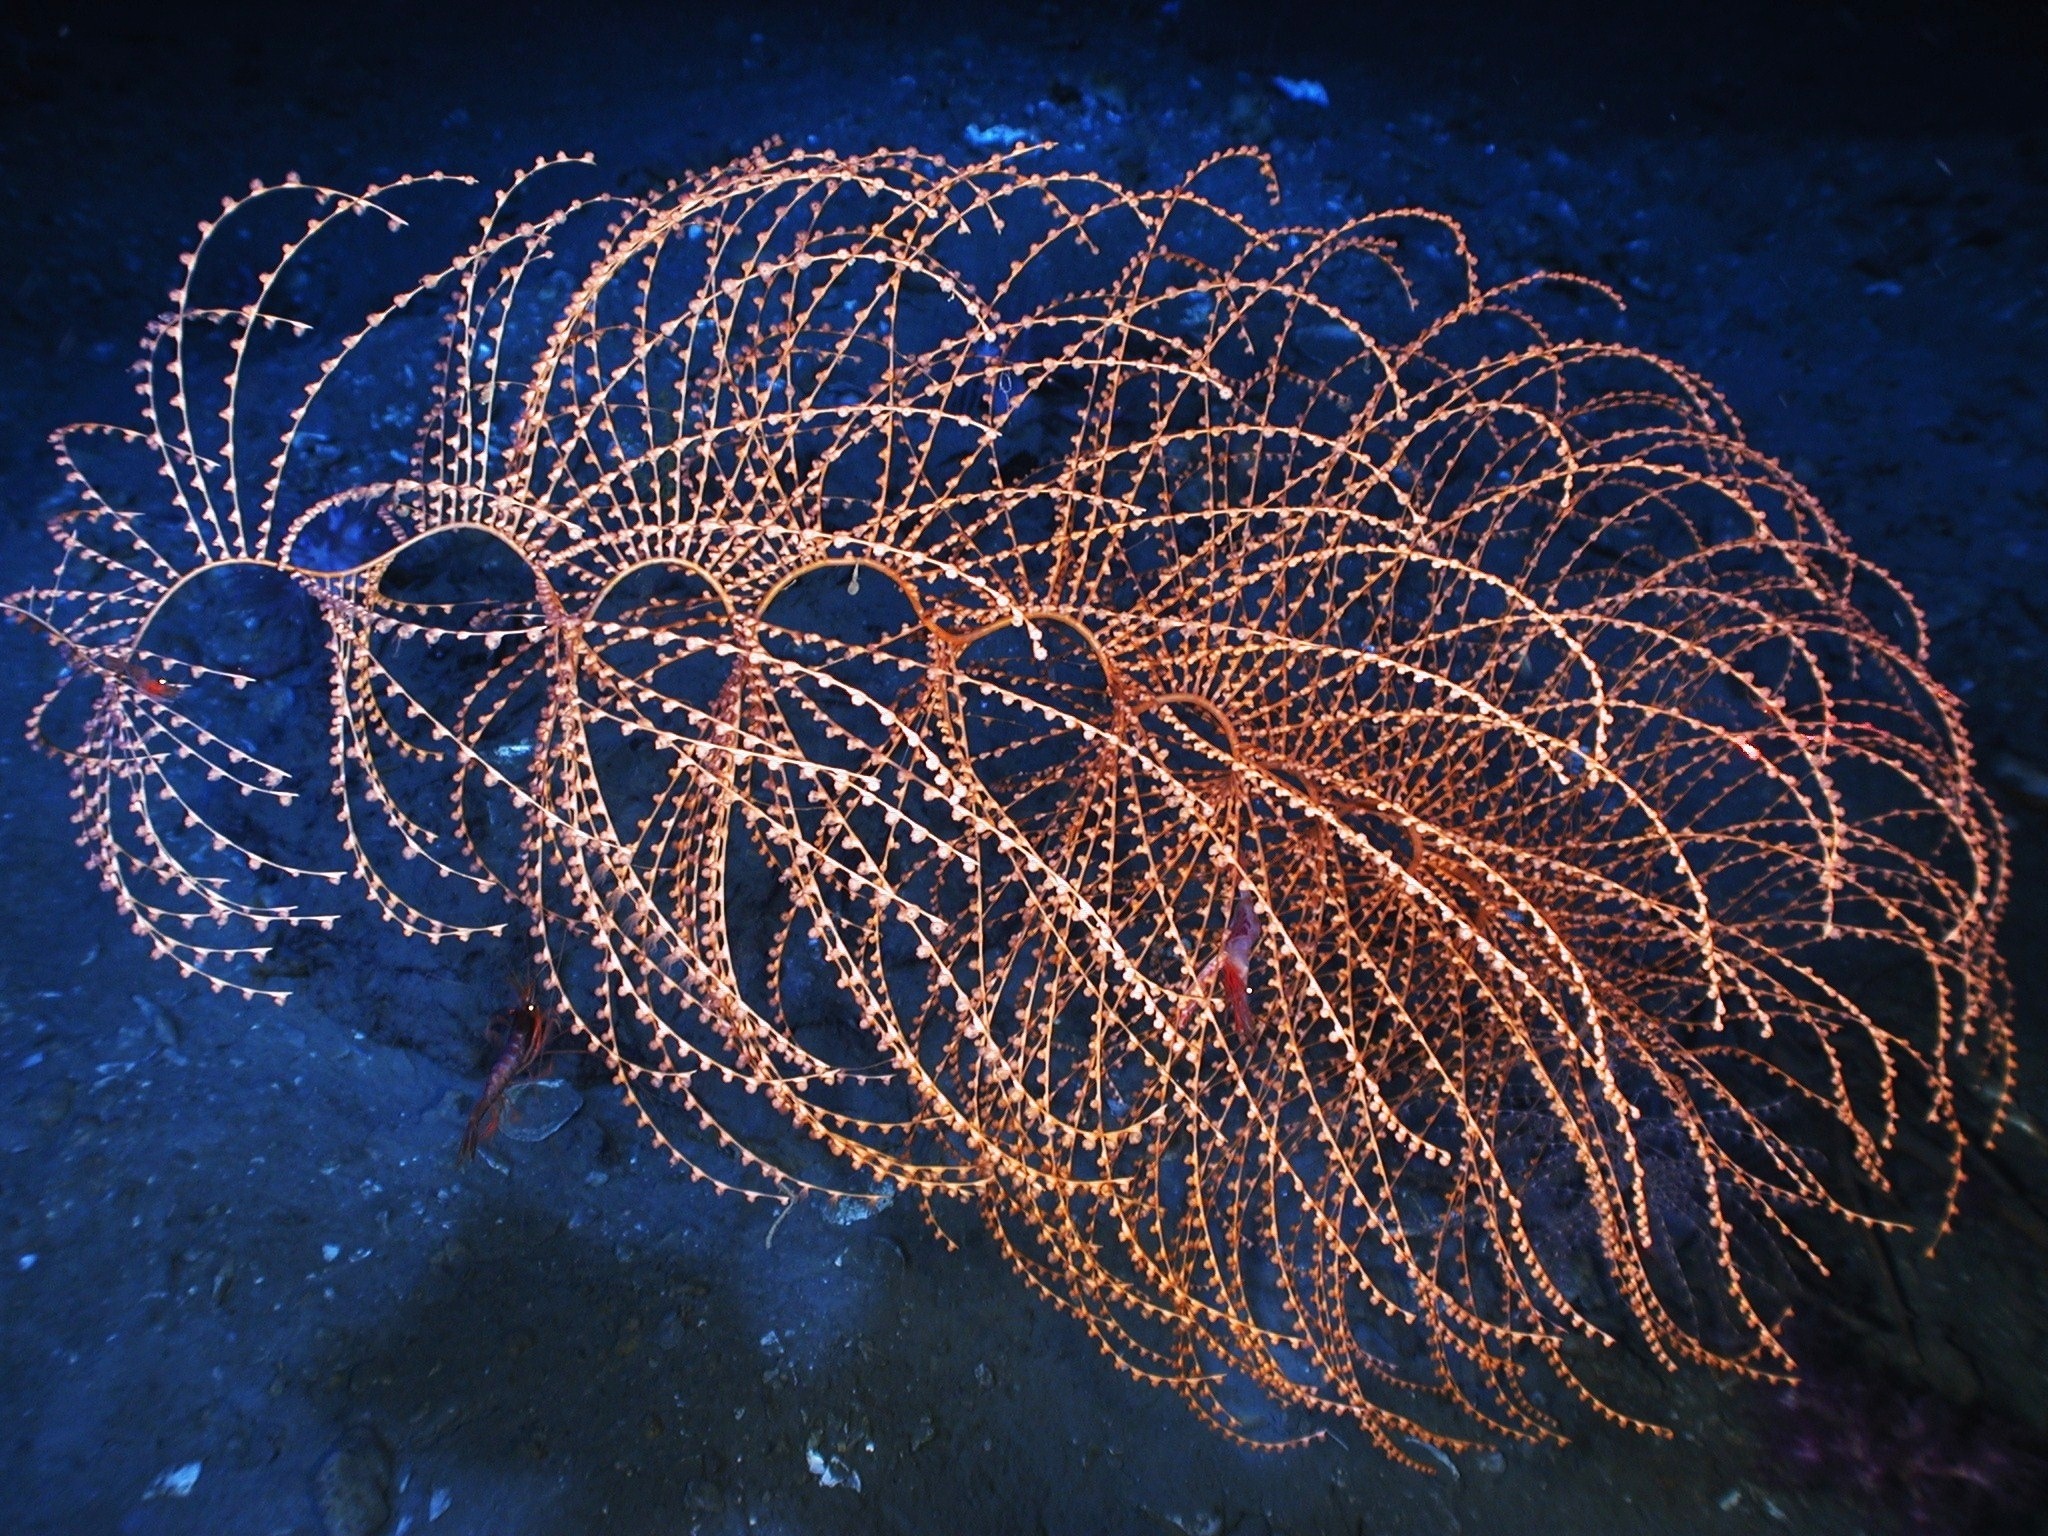
sea, water, ocean, macro, biology, coral, life, close up, beautiful, marine biology, fractal art, iridigorgia, deep coral